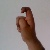
The image shows a hand gesture representing the letter 'X' in Indian Sign Language.